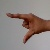
The image shows a hand gesture representing the letter 'Z' in Indian Sign Language.